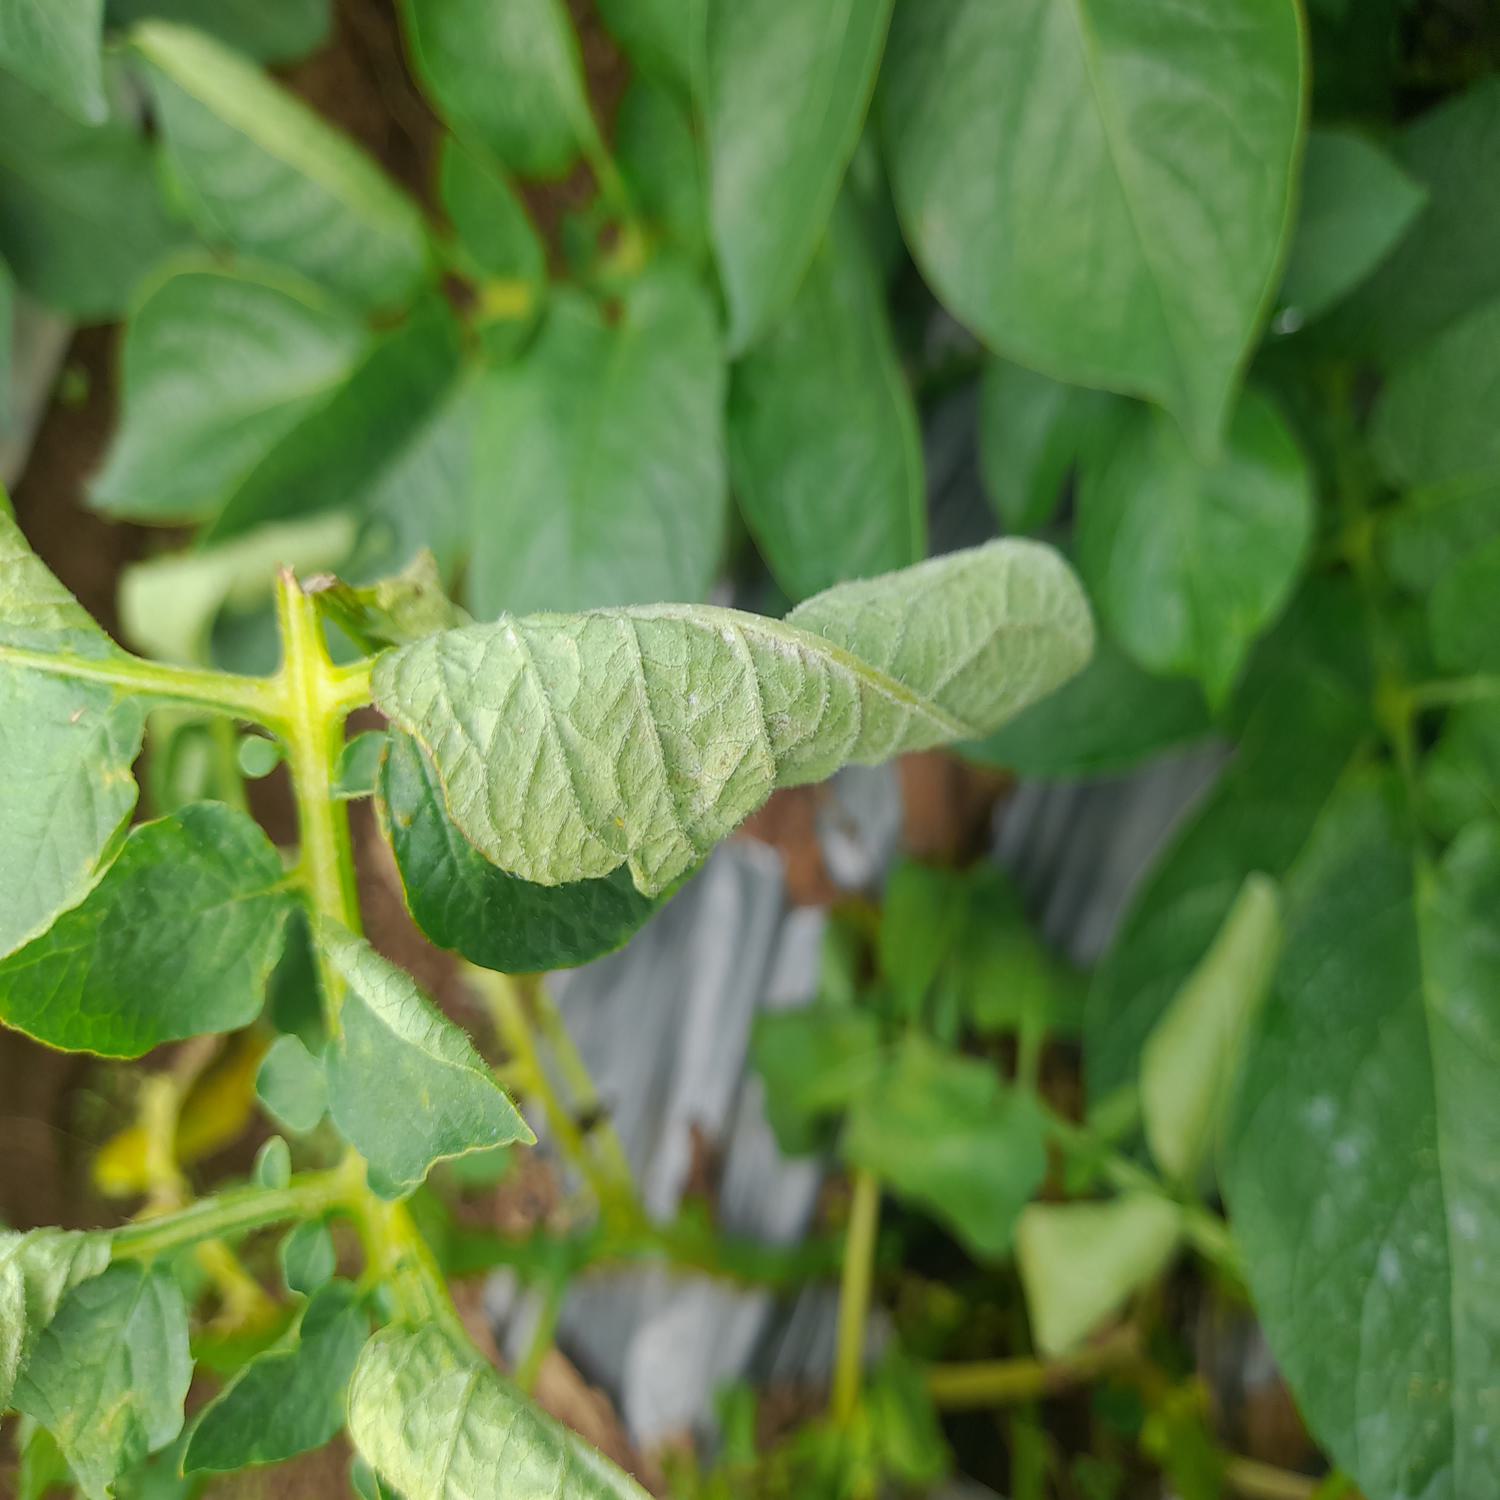
Label: Bacteria